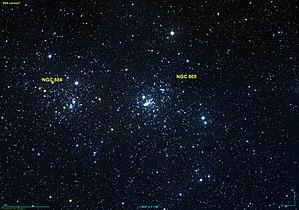
Image créée à l'aide du logiciel Aladin Sky Atlas du Centre de Données astronomiques de Strasbourg et des données de DSS (Digitized Sky Survey).
En astronomie, le double amas de Persée est le nom commun d'un ensemble d'amas ouverts visibles à l'œil nu, NGC 884 et NGC 869.